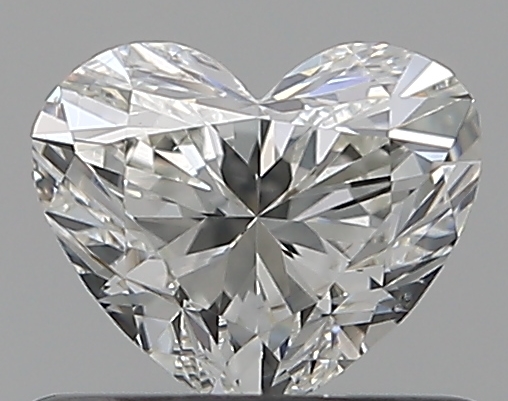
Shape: heart
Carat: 0.5
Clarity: VS2
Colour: I
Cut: EX
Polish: VG
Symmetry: VG
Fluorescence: M
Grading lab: GIA
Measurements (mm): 4.67 x 5.53 x 3.26